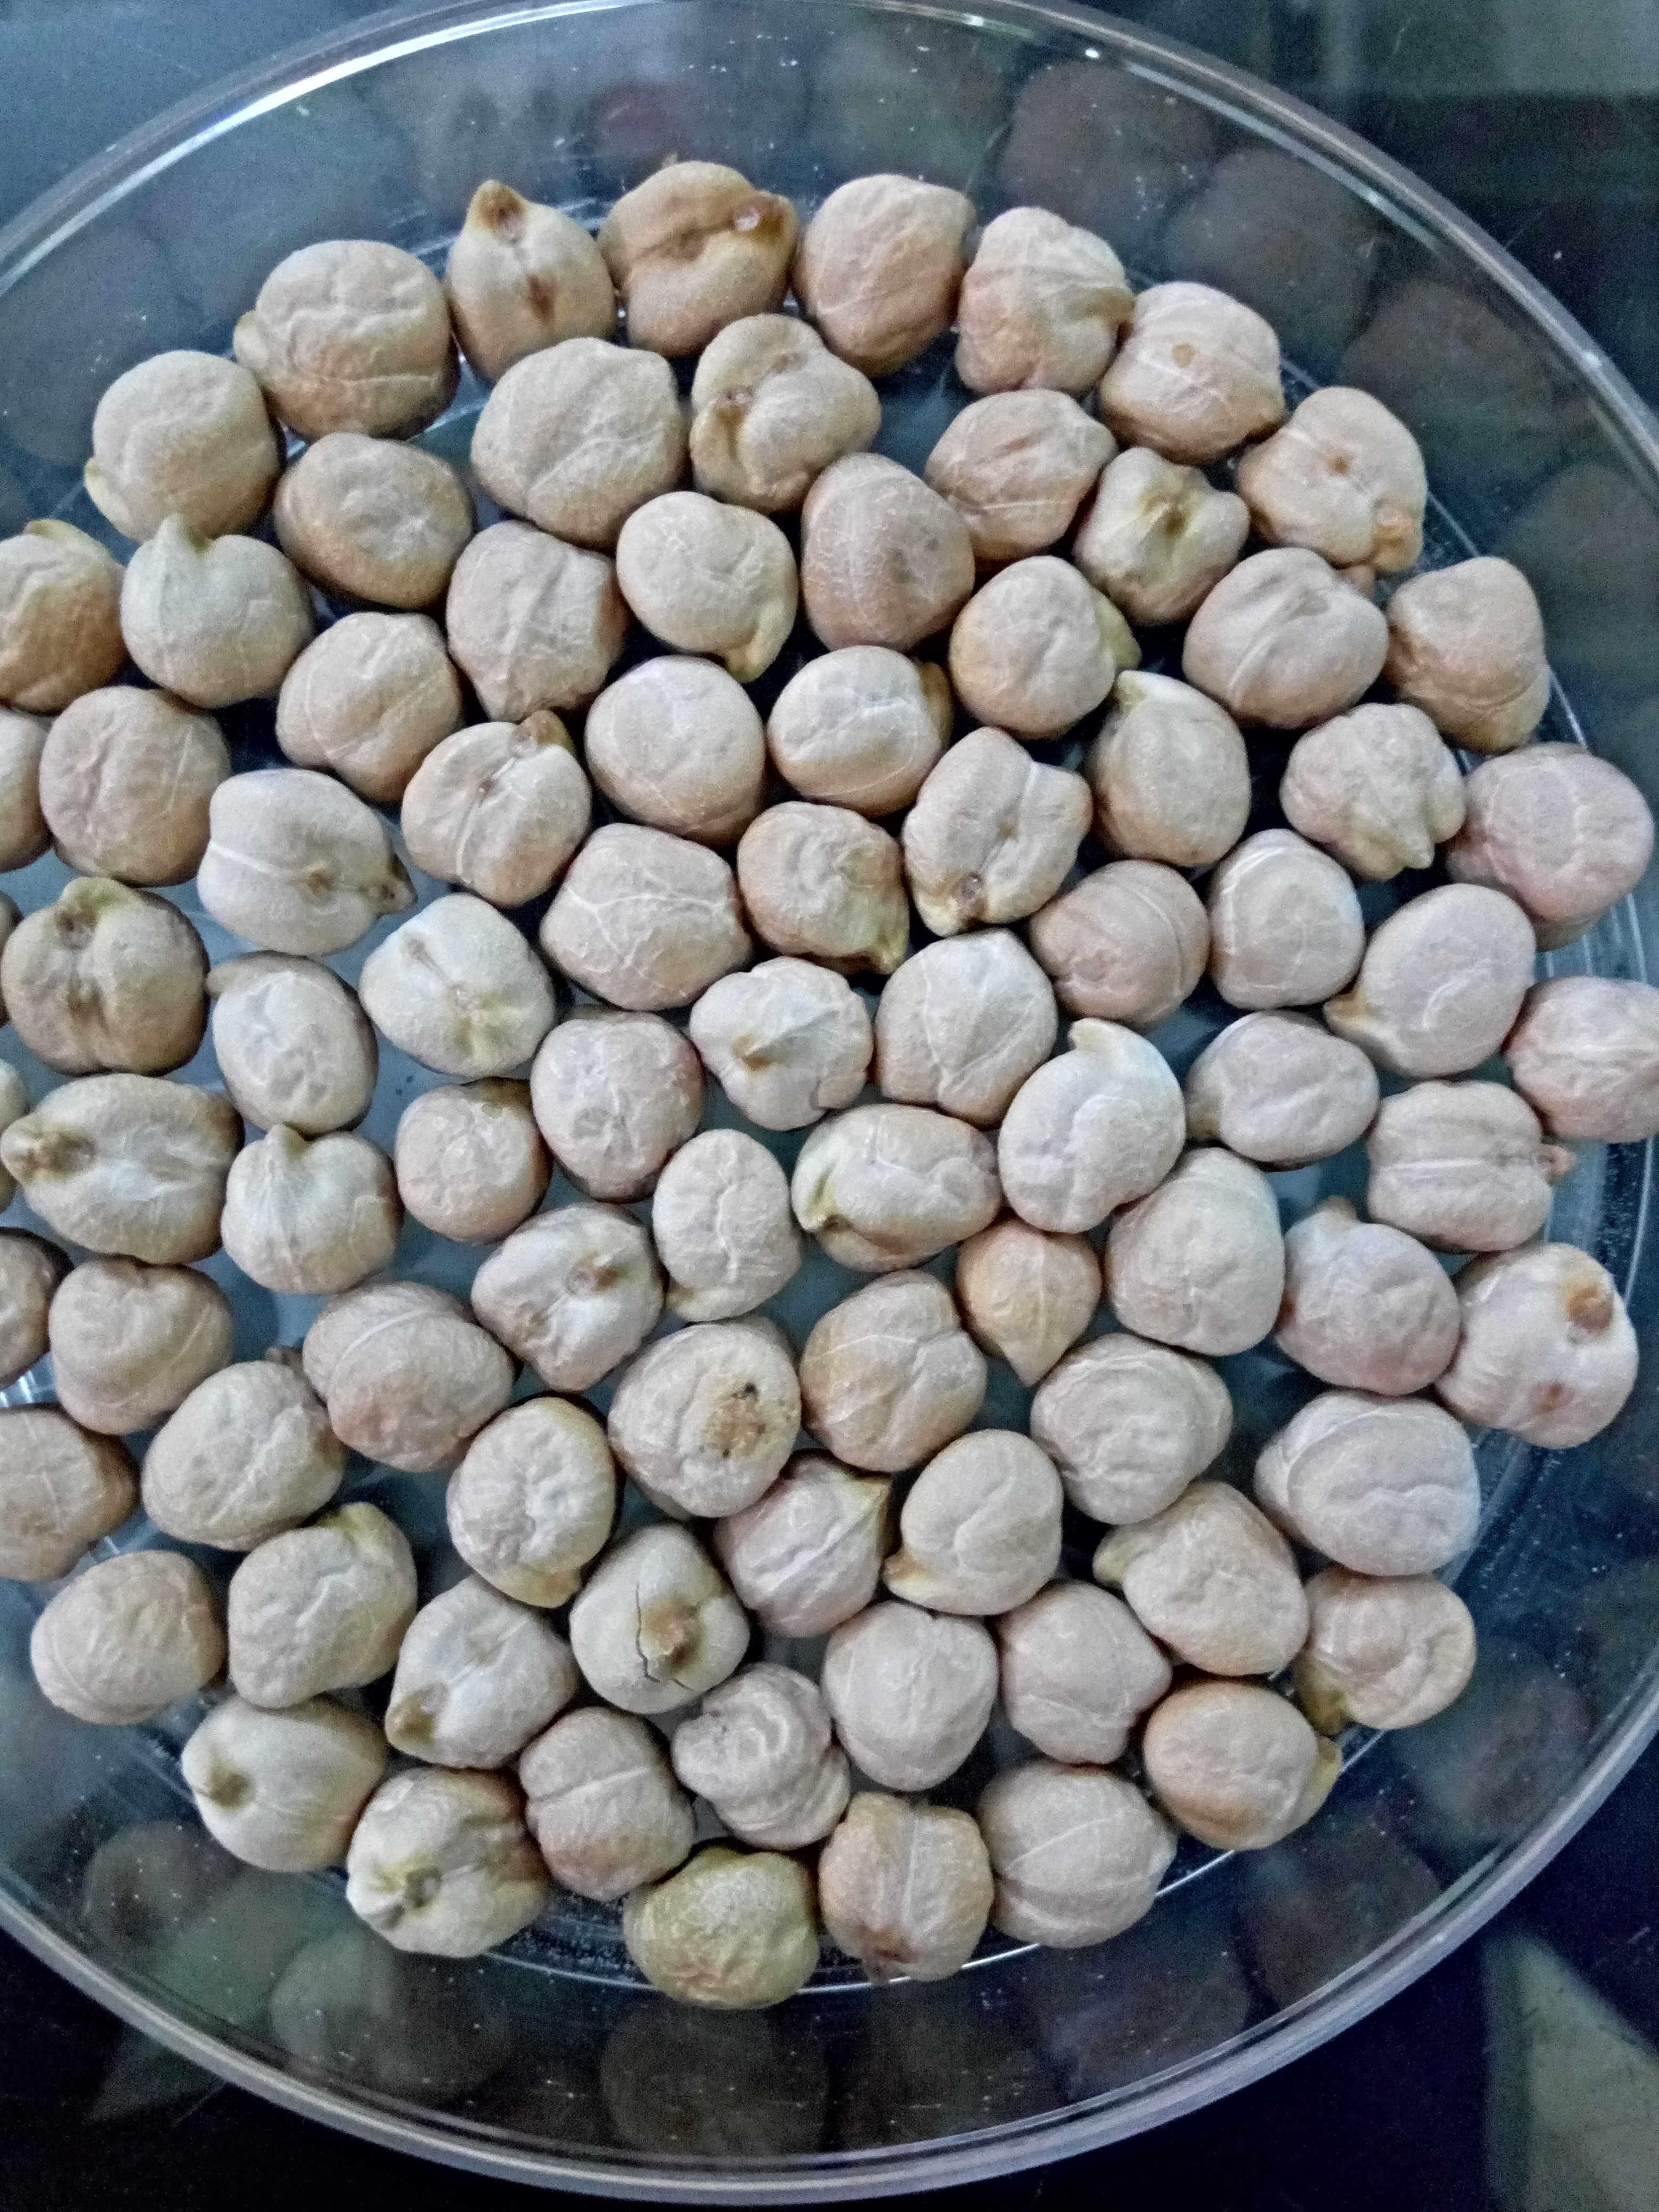
Rice seed variety: Unknown